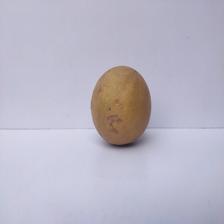
Size: Large